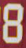
Number: 8